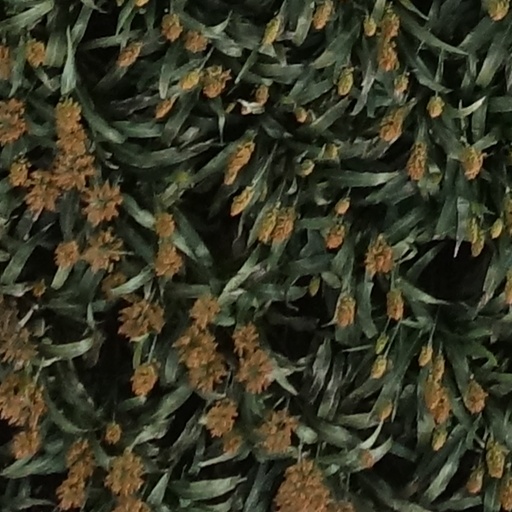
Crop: sorghum